CocoRosie

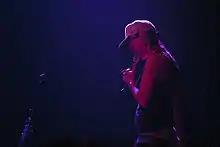
Bianca performing live in 2007.

In 2005, Bianca Casady was in a relationship with Devendra Banhart, with Banhart living with Casady and her mother Christina at Christina's farm in Saintes-Maries-de-la-Mer, a Romani village in southern France. Casady's relationship with Banhart ended in 2006. Banhart's 2007 album "Smokey Rolls Down Thunder Canyon" detailed his break up with Casady.